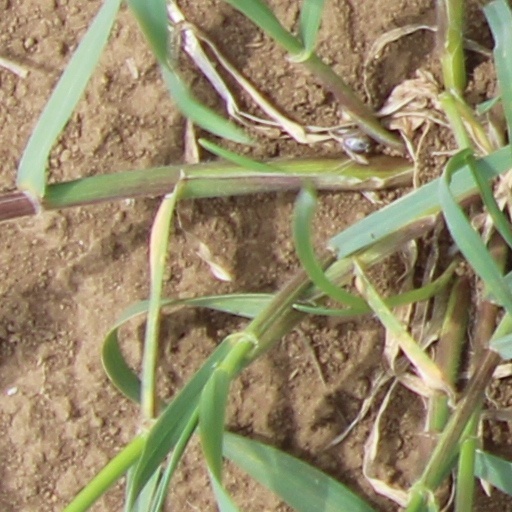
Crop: wheat